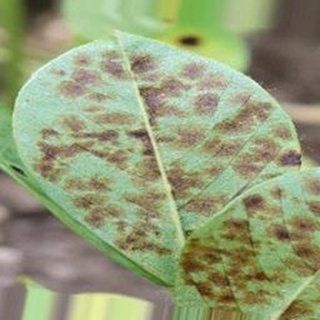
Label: groundnut_rust